IAIO Fotros

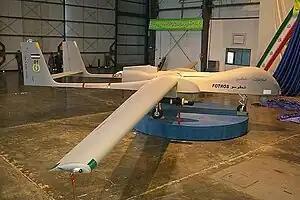
Fotros UAV at its unveiling ceremony

The HESA Fotros ( "fʊtros") is an Iranian reconnaissance, surveillance, and combat unmanned aerial vehicle built by Iran Aircraft Manufacturing Industries Corporation and unveiled in November 2013. It was the largest Iranian drone at its unveiling. It has an operational range of 1,700 km to 2,000 km with flight endurance of 16 to 30 hours depending on armament. The name refers to a fallen angel in Shia mythology which was redeemed by Imam Husayn ibn Ali. The Fotros carries up to six missiles or bombs.